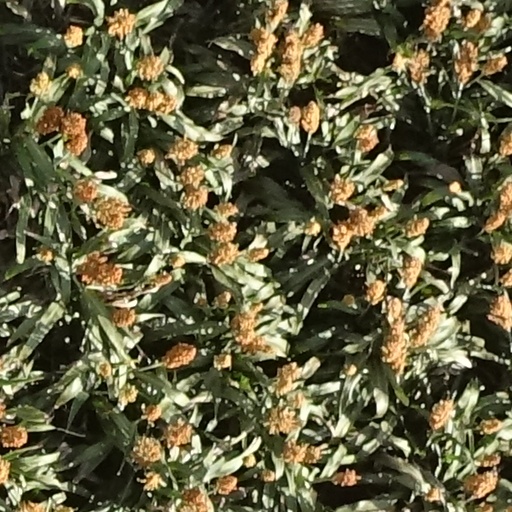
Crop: sorghum